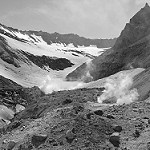
Label: B & W